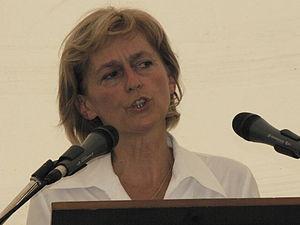
Les élections législatives hongroises de 2006 se tiennent les dimanches 9 et 23 avril 2006, afin d'élire les 386 députés de la 5ᵉ législature de l'Assemblée nationale pour un mandat de quatre ans.